Sitatunga

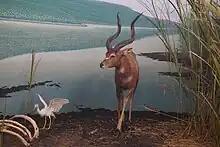
The "Wet World: Sitatunga" diorama at the Milwaukee Public Museum

Habitat loss is the most severe threat to the survival of the sitatunga. Other threats include the increasing loss of wetlands, that has isolated populations; and long-term changes in the water level, that affects the nearby vegetation and thus bears upon their diet. Vast areas of Bangweulu and Busanga are burnt every year, placing animals like the sitatunga at grave risk given the inflammability of swamps. The sitatunga has been classified under the Least Concern category by the International Union for Conservation of Nature and Natural Resources (IUCN), and under Appendix III (Ghana) of the Washington Convention (CITES).